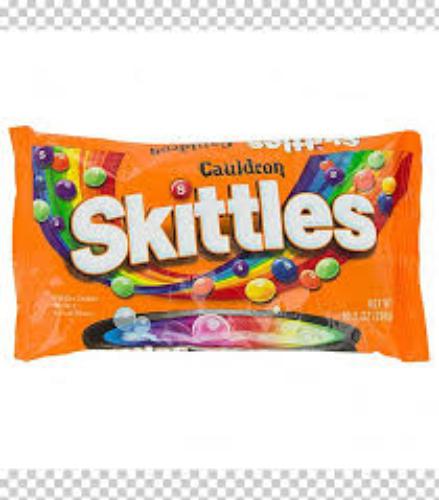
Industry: Food